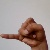
The image shows a hand gesture representing the letter 'J' in Indian Sign Language.